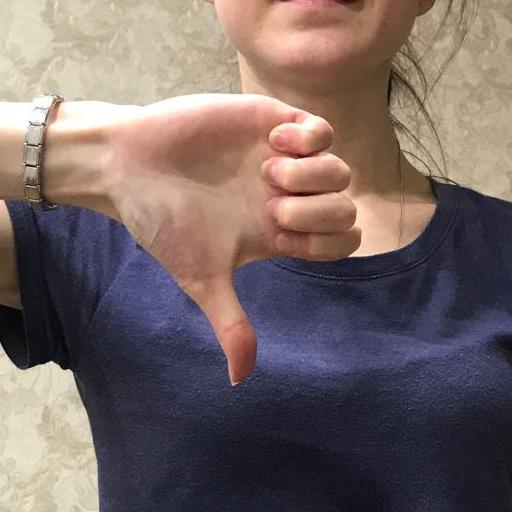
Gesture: dislike